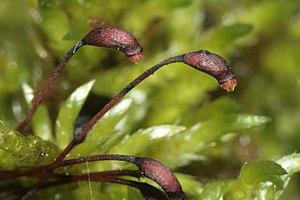
Brachythecium rivulare est une espèce de mousses appartenant au genre Brachythecium de la famille des Brachytheciaceae, classée dans l'ordre des Hypnales. Cette espèce supporte l'immersion et est souvent considérée comme aquatique bien que pouvant aussi vivre hors de l'eau. C'est l'une des nombreuses espèces qui peut abriter des tardigrades.